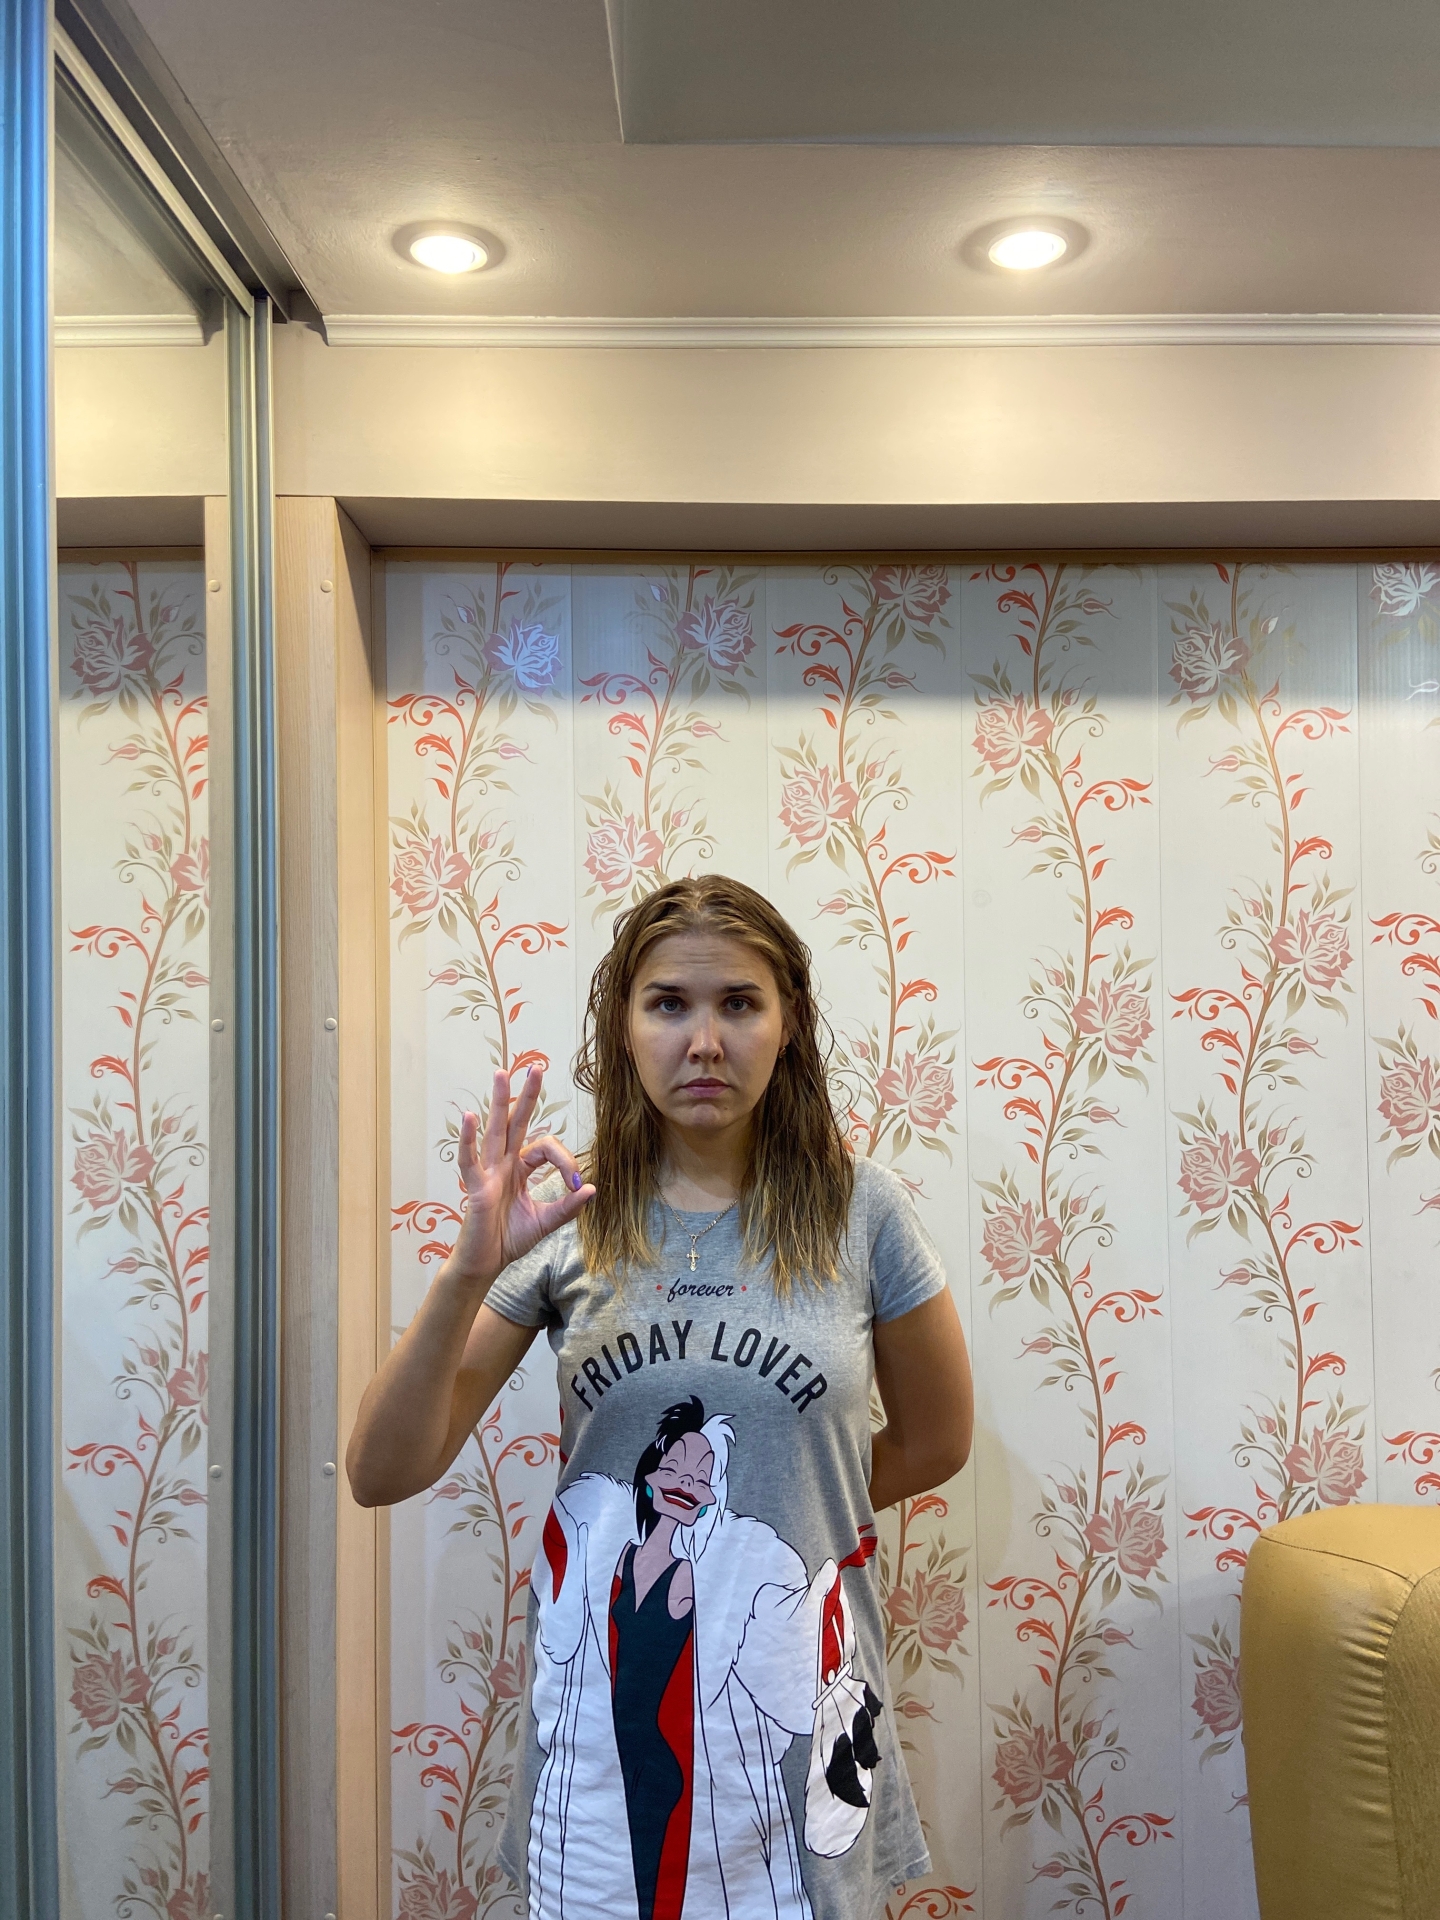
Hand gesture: ok